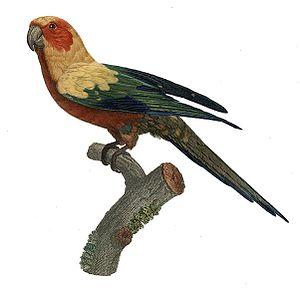
François Levaillant, né le 6 août 1753 à Paramaribo, capitale de la Guyane néerlandaise et mort le 22 novembre 1824 à La Noue près de Sézanne, est un explorateur, collectionneur et ornithologue français.
Jacques Barraband est un peintre, dessinateur et illustrateur français, spécialisé en zoologie.